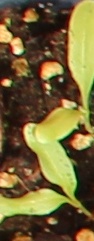
Label: Sugar beet